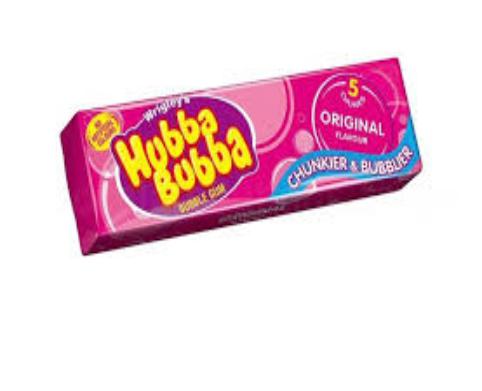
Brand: Hubba Bubba
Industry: Food